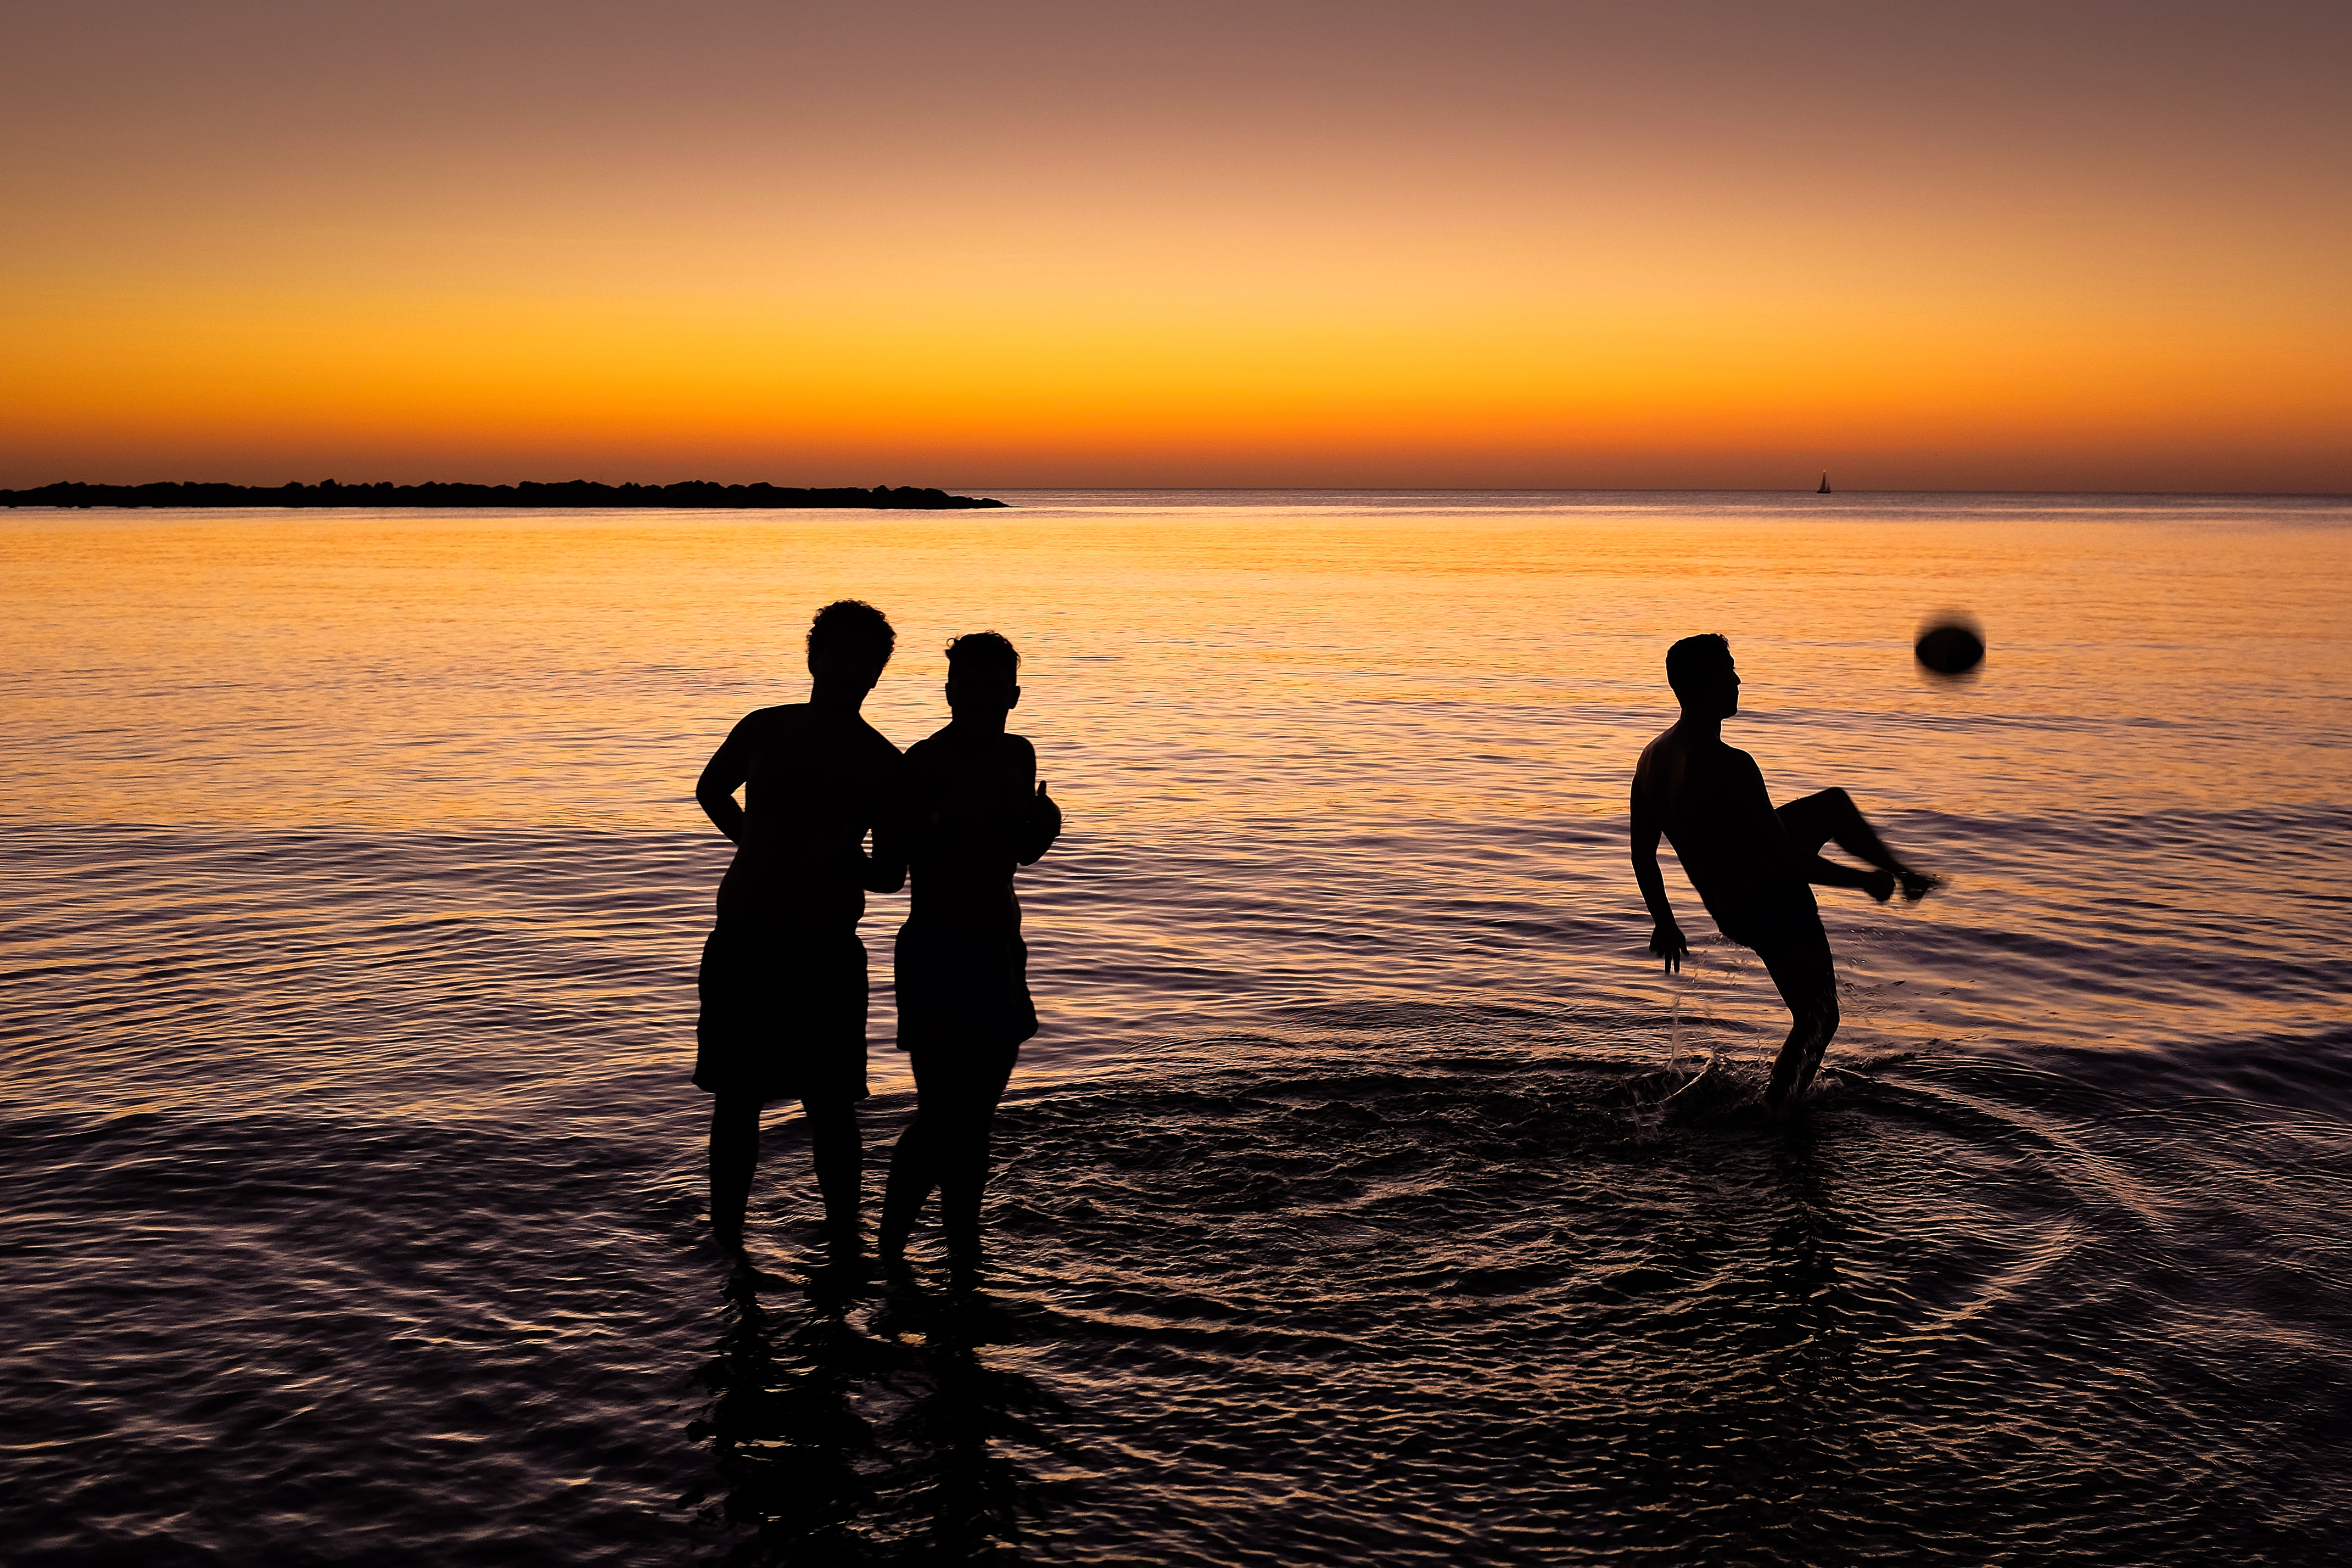
beach, sea, coast, sand, ocean, horizon, silhouette, sunrise, sunset, morning, shore, wave, dawn, explore, dusk, fujifilm, evening, playing, football, x100, fuji, guys, x100s, israel, euro2016, tlv, 306, 250616